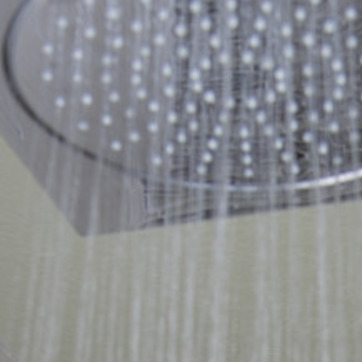
Material: water